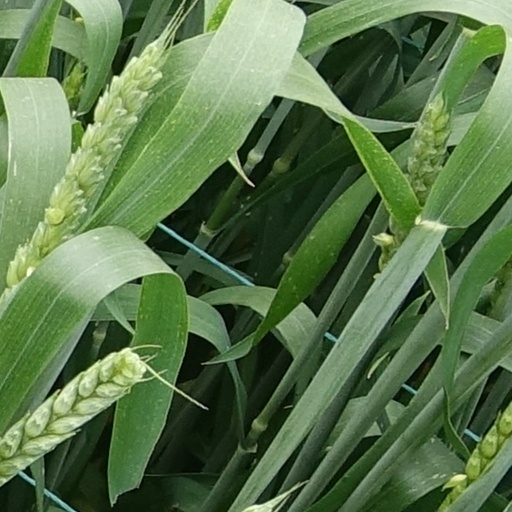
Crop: wheat